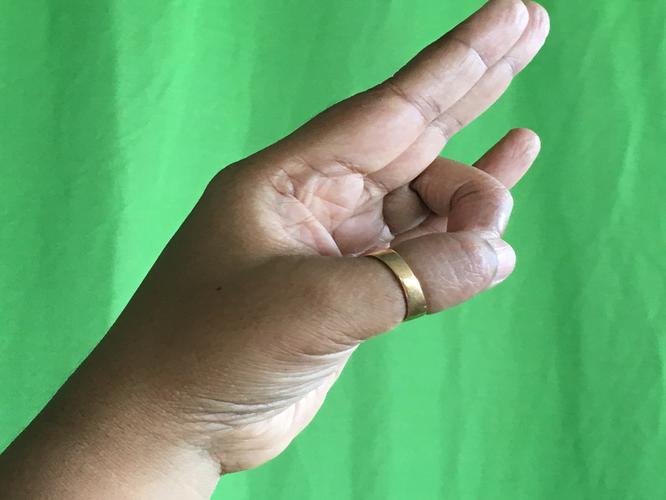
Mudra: Mayura
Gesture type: single_hand